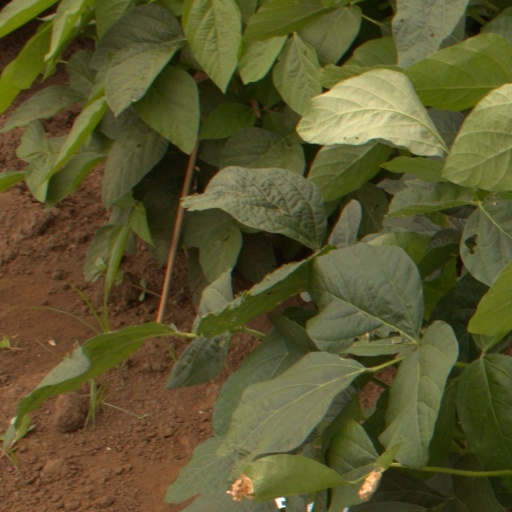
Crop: soybean